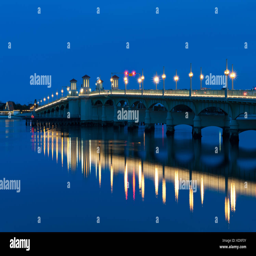
bascule bridge is a bascule bridge that spans body of water